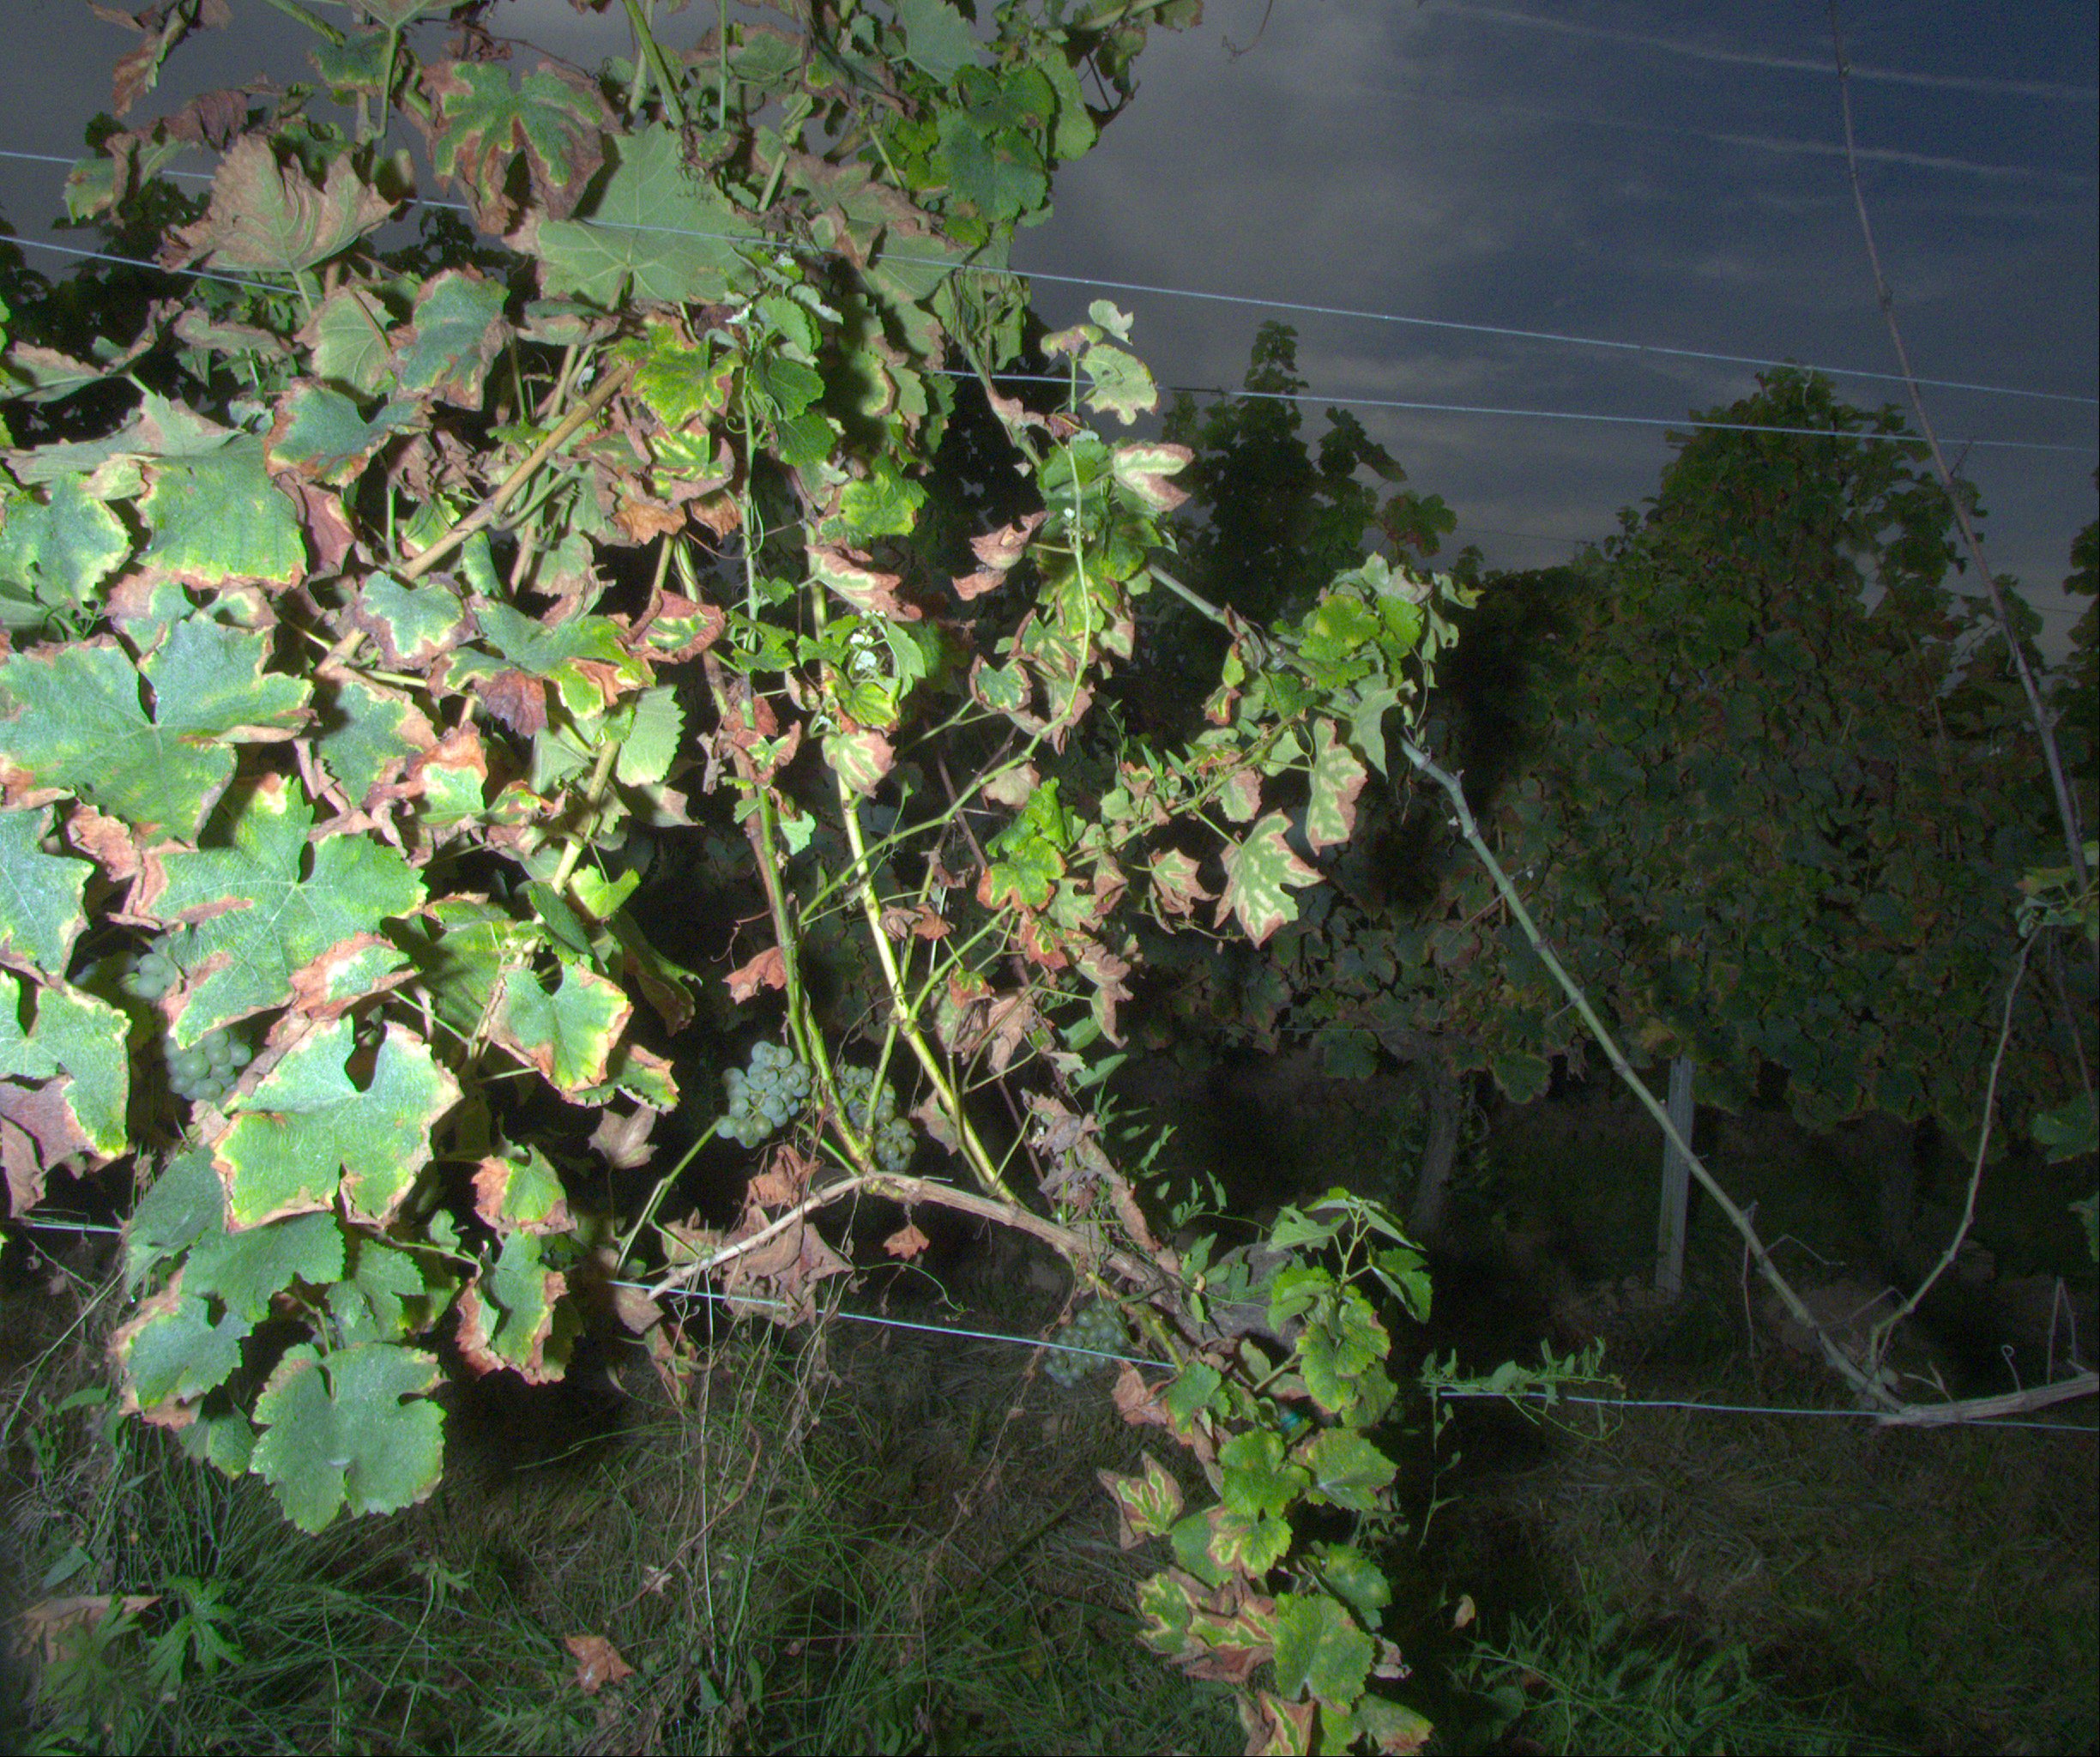
Grape variety: sauvignon-blanc
Disease: esca